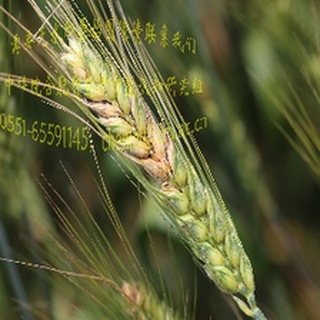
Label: wheat_fusarium_head_blight